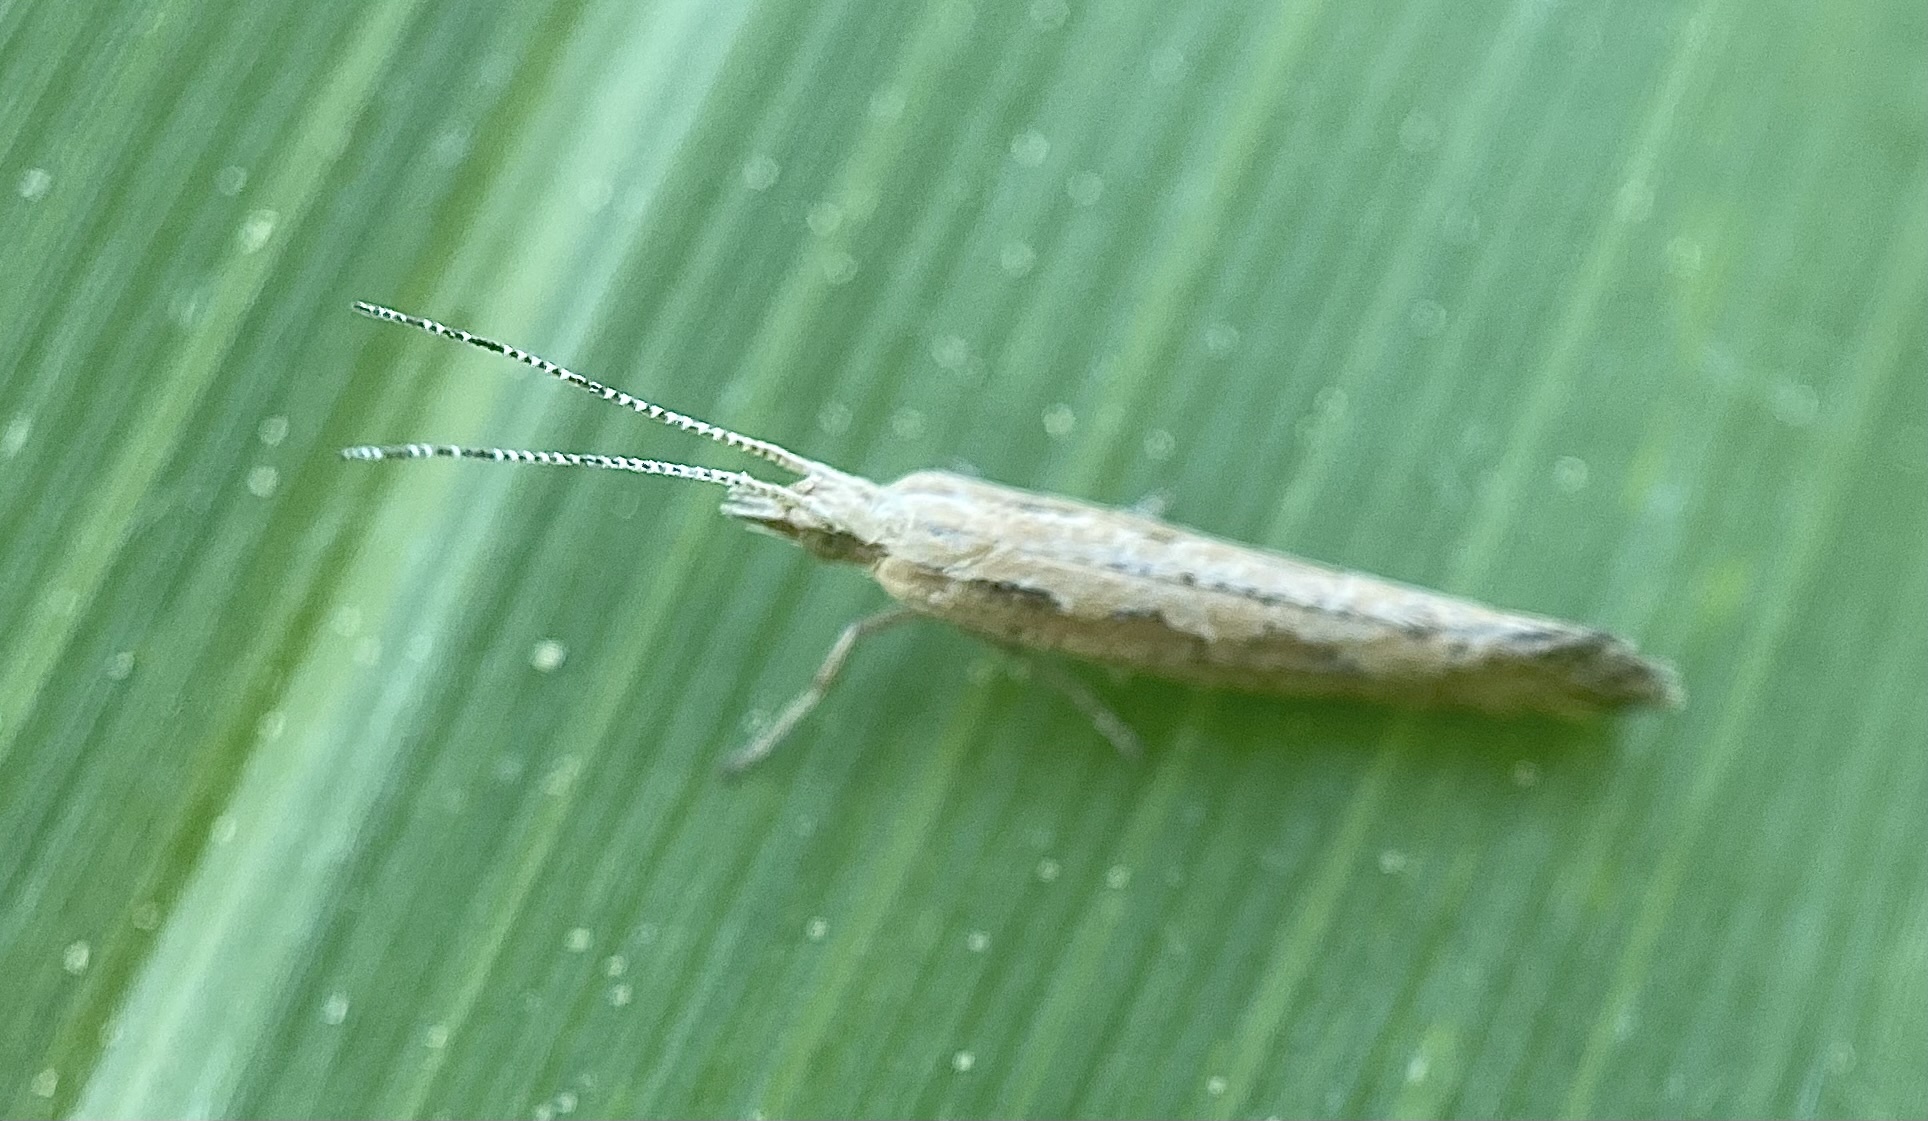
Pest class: diamondback_moth